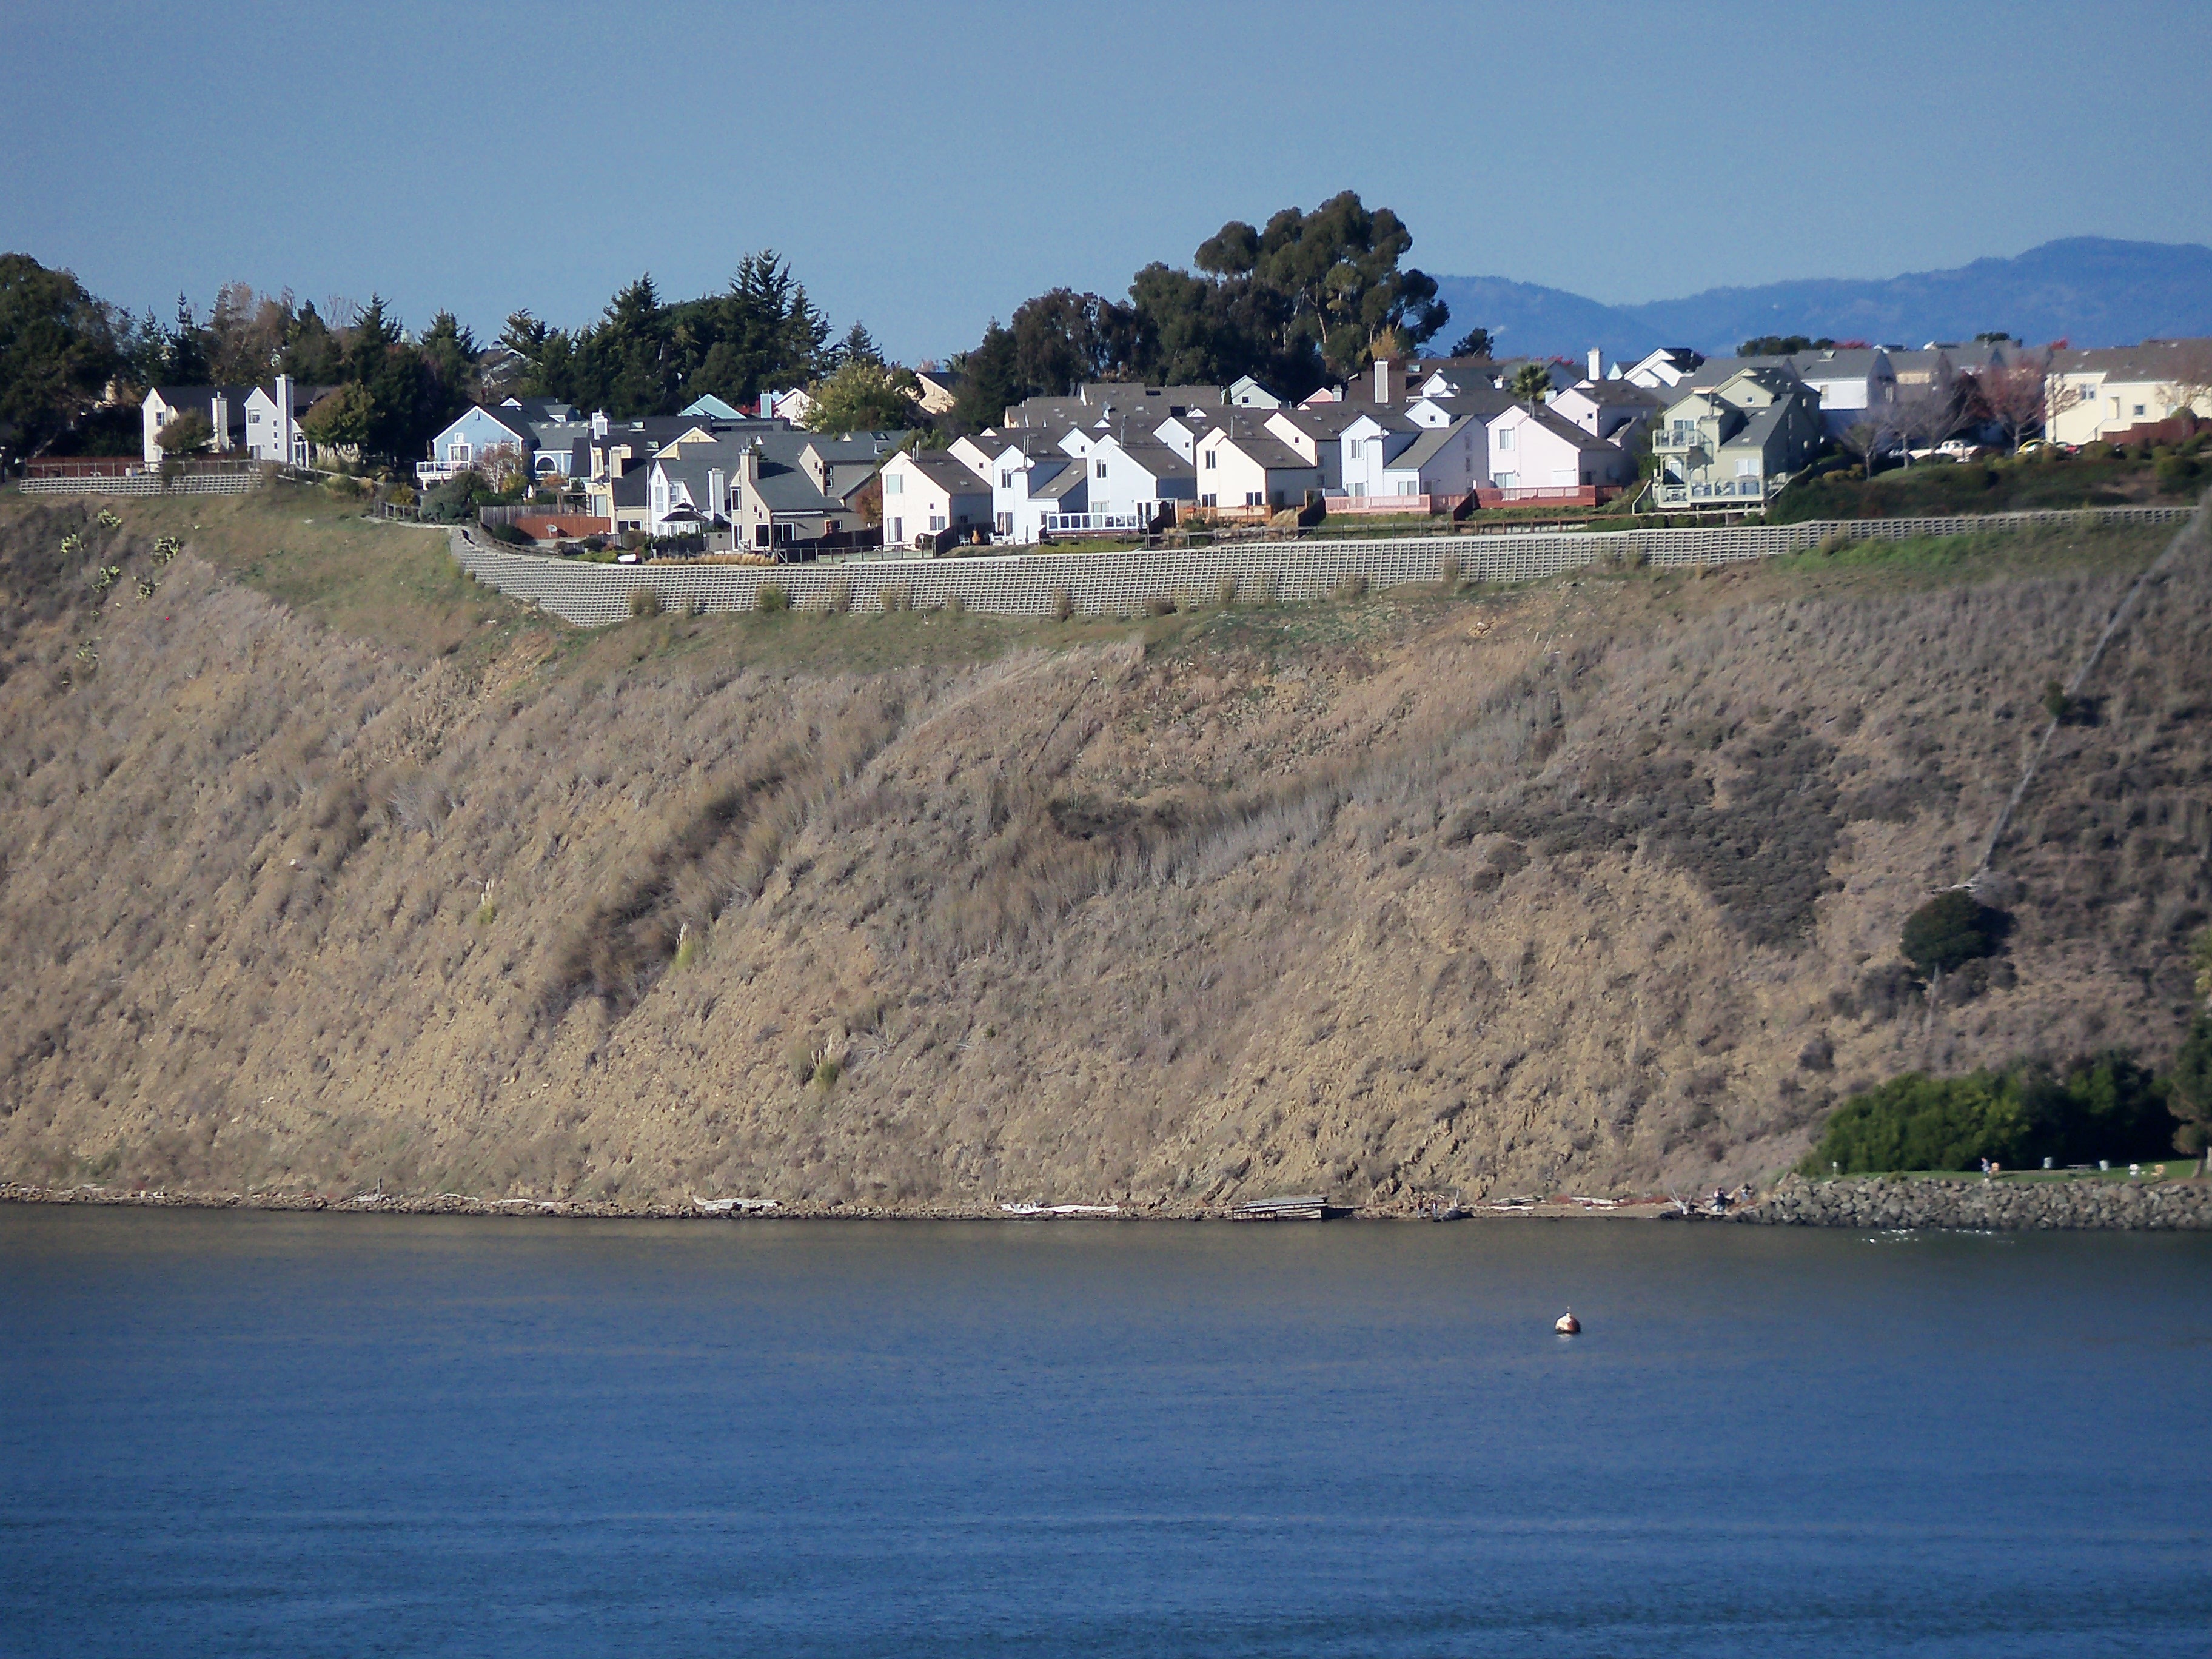
sea, coast, water, lake, vacation, cliff, cove, bay, harbor, reservoir, terrain, bluff, homes, houses, cape, vallejo